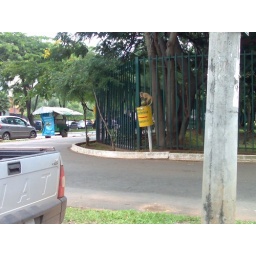
A monkey in the middle of the street